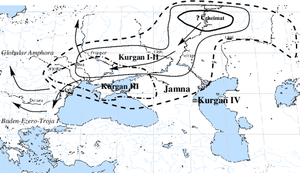
L'hypothèse kourgane est l'hypothèse majoritaire chez les chercheurs et les historiens pour expliquer l'origine des langues indo-européennes. Cette hypothèse affirme l'existence d'une proto-langue parlée par une population qui aurait vécu dans les plaines steppiques du Sud de la Russie. Introduite par Marija Gimbutas en 1956, elle combine les données de l'archéologie avec celles de la linguistique pour tenter de localiser le foyer originel des Proto-Indo-Européens. Le nom vient du terme russe d'origine turque, « kourgane », qui désigne les tumuli caractéristiques de ces peuples et qui marquent leur expansion en Europe.
Un kourgane, kourgan ou kurgan, est un tumulus des steppes d'Asie centrale. Il s'agit donc de monticules, de tertres, voire de collines artificielles, recouvrant une tombe. La culture kourgane est la civilisation qui a laissé ces vestiges et est considérée par la majorités des chercheurs comme l'origine des populations qui parlent une langue qui appartiennent au groupe indo-européens.